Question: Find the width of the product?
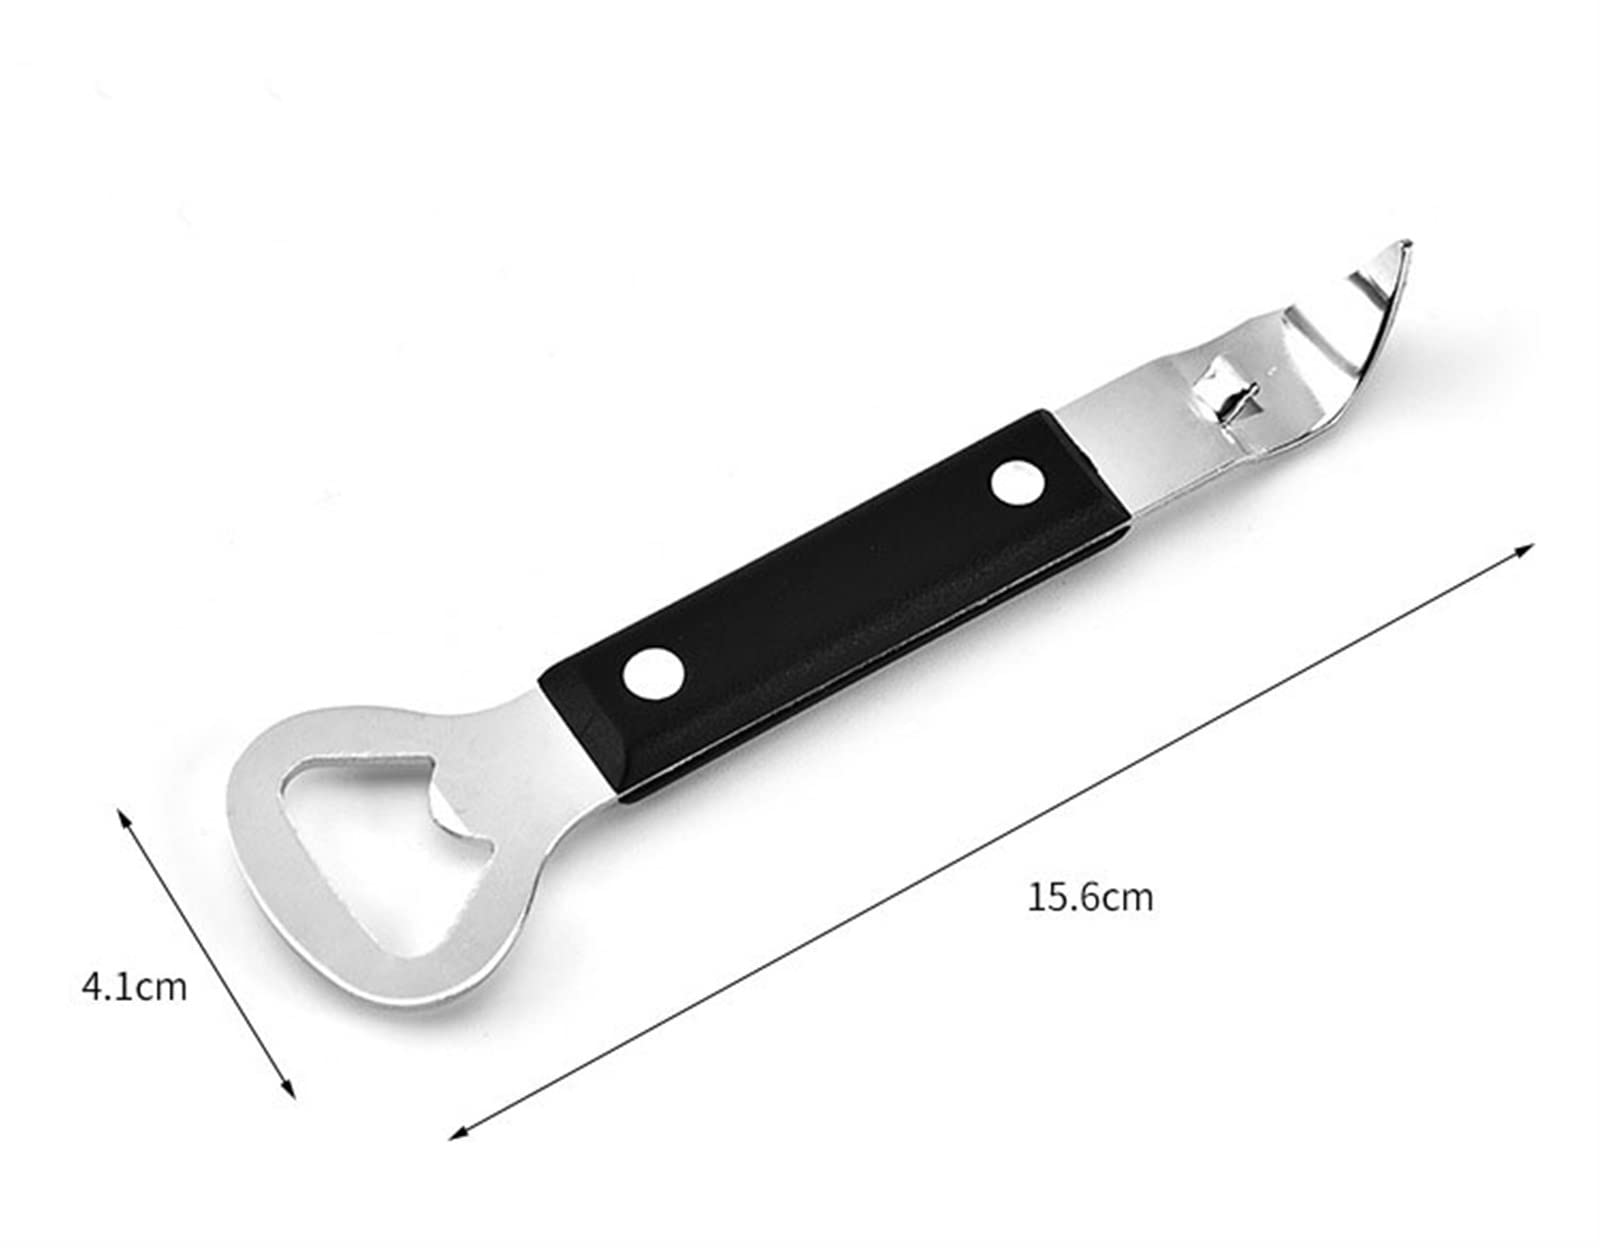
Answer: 4.1 centimetre